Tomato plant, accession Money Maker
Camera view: vertical (180 deg); turntable rotation: 240 degrees
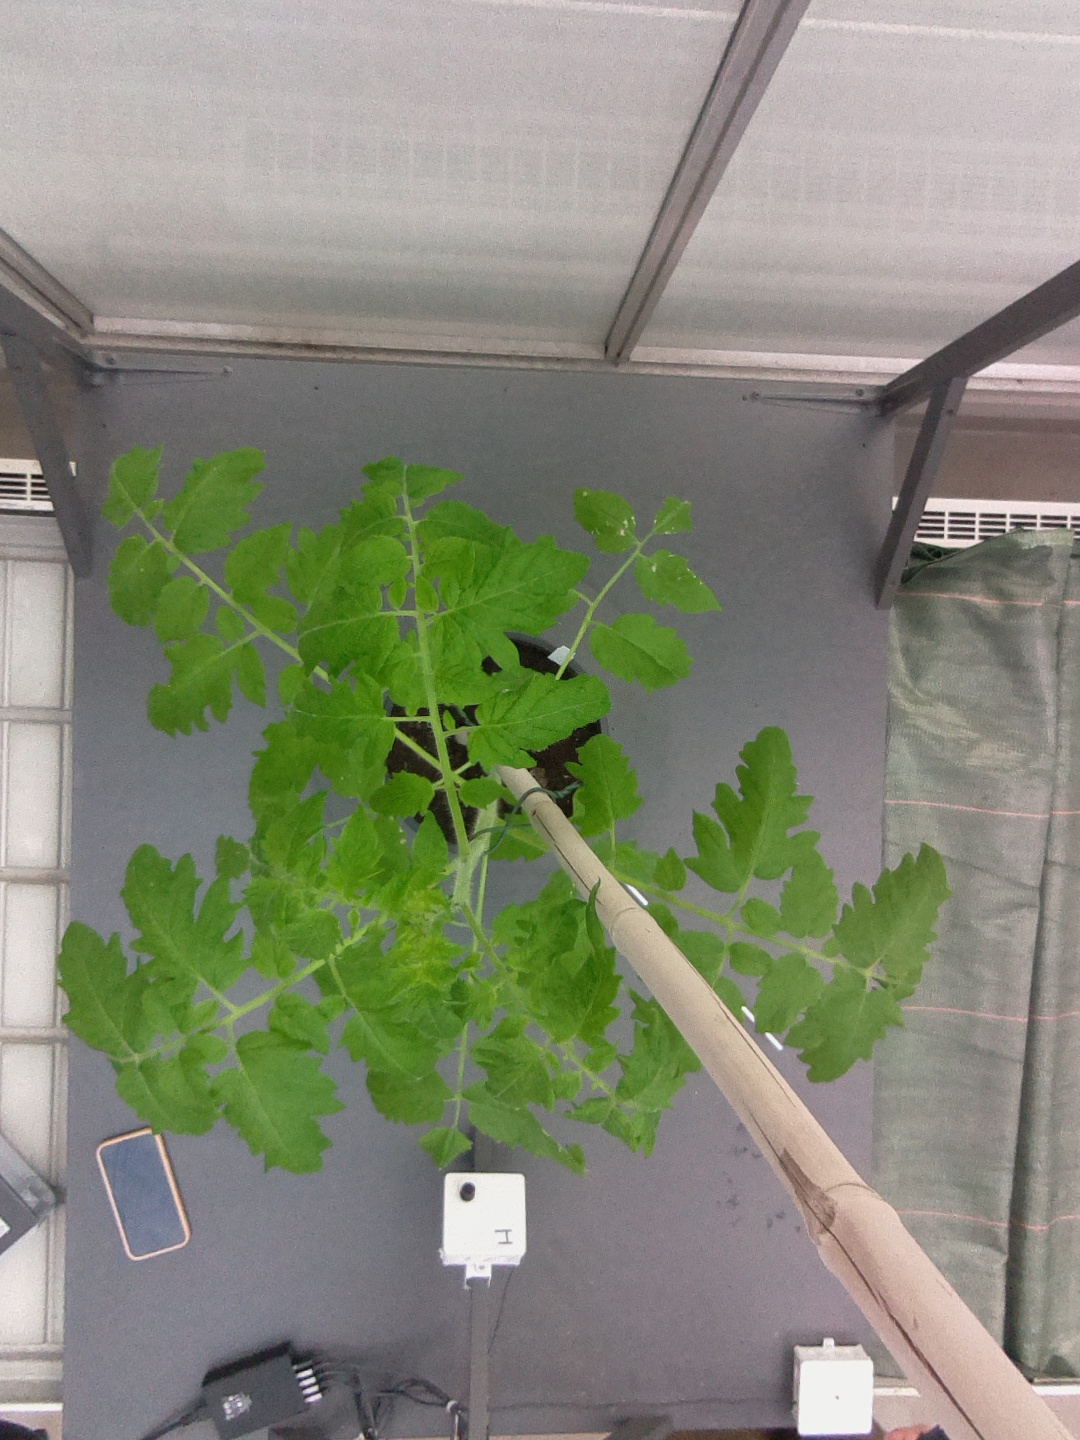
BBCH growth stage 15: 10 of true leaves visible